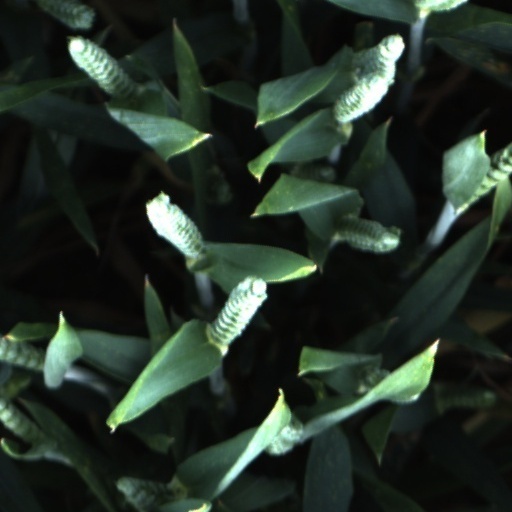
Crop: wheat